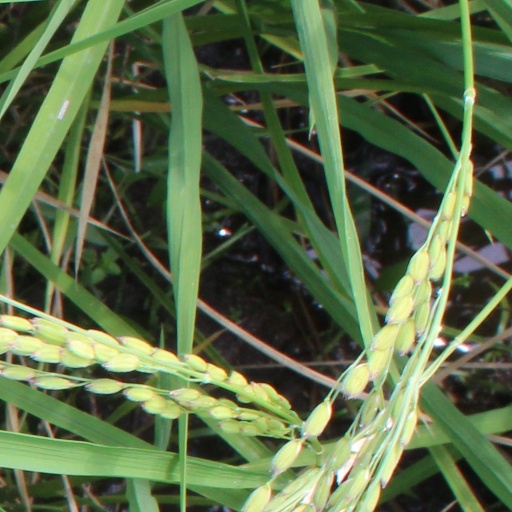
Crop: rice